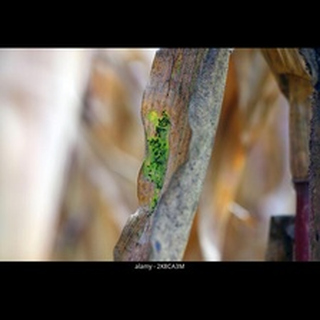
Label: wheat_aphid